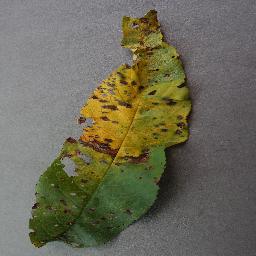
Label: Peach___Bacterial_spot